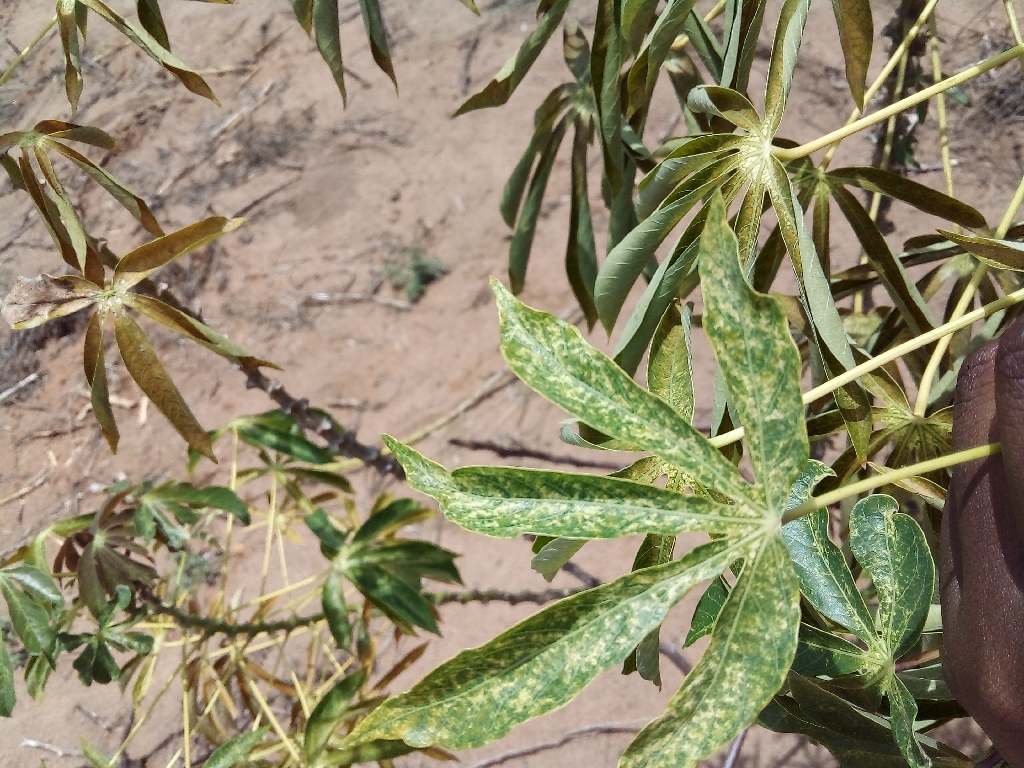
Label: cassava mosaic disease (cmd)